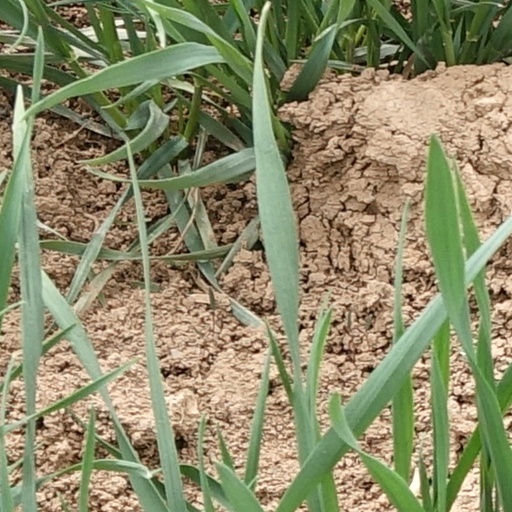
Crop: wheat